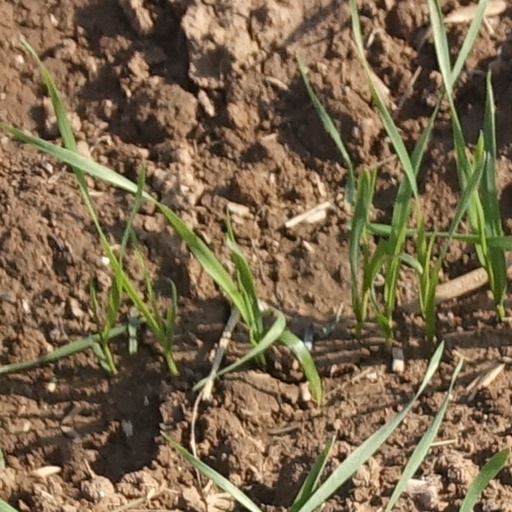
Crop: wheat